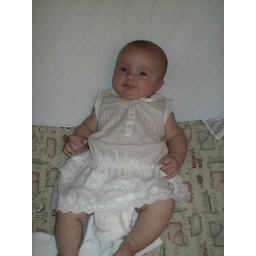
Beautiful little girl in a beautiful white dress.